Kepler-296

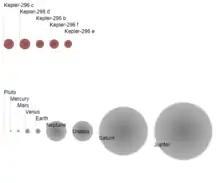
The following plot shows the approximate sizes of the planets in this system compared to planets in the Solar System.

Five exoplanets have been detected around the system; all are believed to be orbiting the primary star rather than its dimmer companion. Two planets in particular, Kepler-296e and Kepler-296f, are likely located in the habitable zone. For the planetary system to remain stable, no additional giant planets can be located up to orbital radius 10.1 AU.